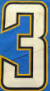
Number: 3